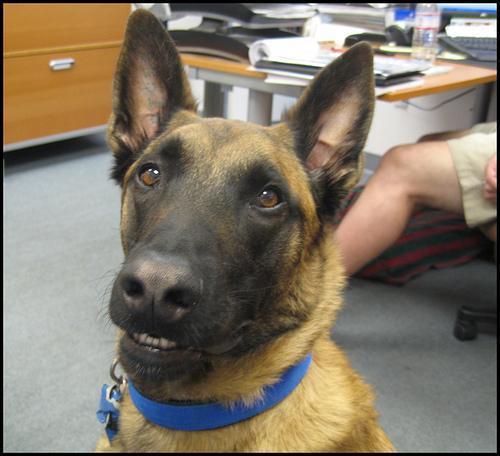
malinois